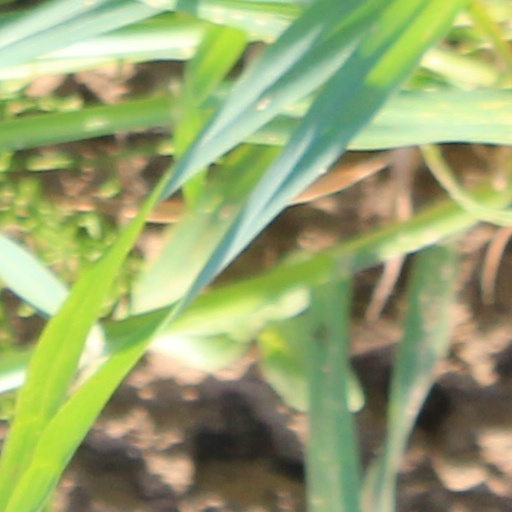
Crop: wheat